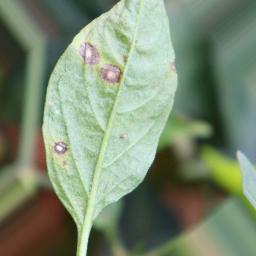
Label: cercospora